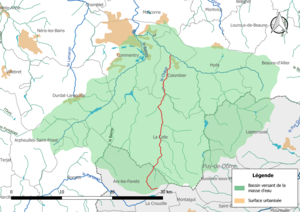
Carte du cours d'eau «
La Chaux est un cours d'eau français qui coule dans les départements de l'Allier et du Puy-de-Dôme. C'est un affluent en rive gauche de l'Œil et donc un sous-affluent de la Loire.